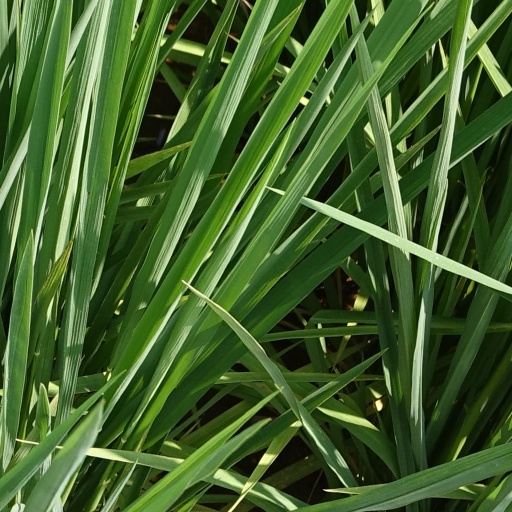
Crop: rice